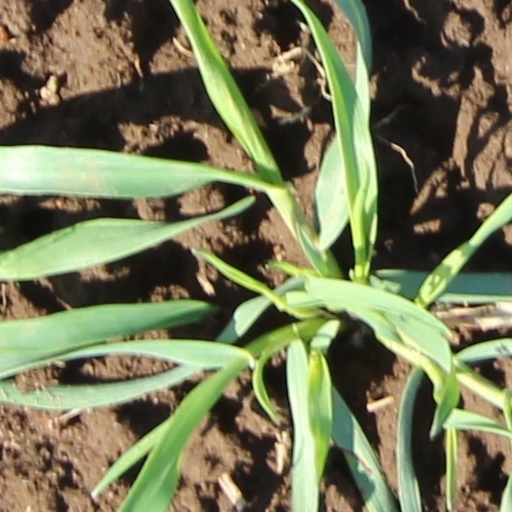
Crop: wheat